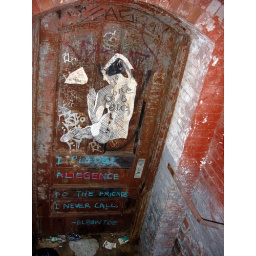
Words on door by street artist ELBOW-TOE.